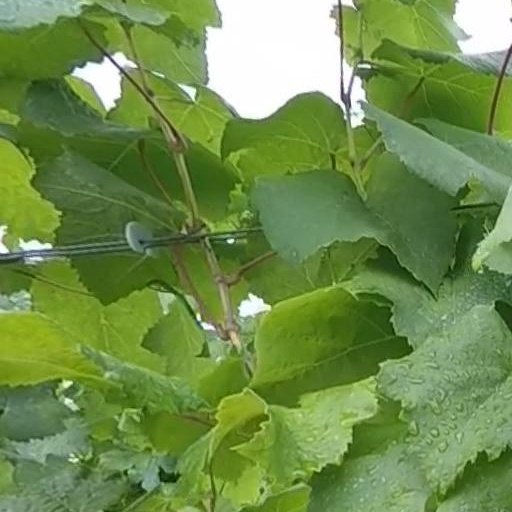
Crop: grape